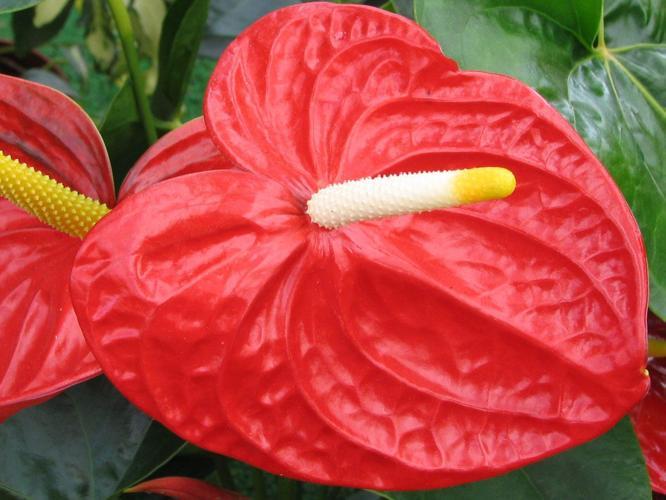
Label: anthurium